Mariners of the Sky

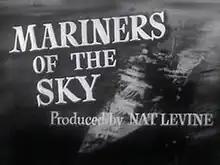
Title card

Mariners of the Sky (also known as Navy Born) is a 1936 American comedy-drama film directed and produced by Nate Watt, in his directorial debut. The film stars William Gargan, Claire Dodd and Douglas Fowley. Filmed with the cooperation of the U.S. Navy, it was a mild recruiting film in an era when the United States military was gearing up for a future war.